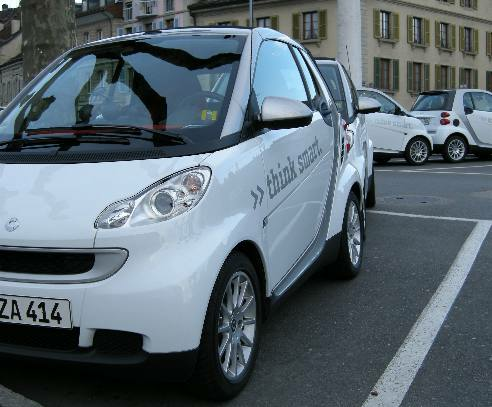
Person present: No